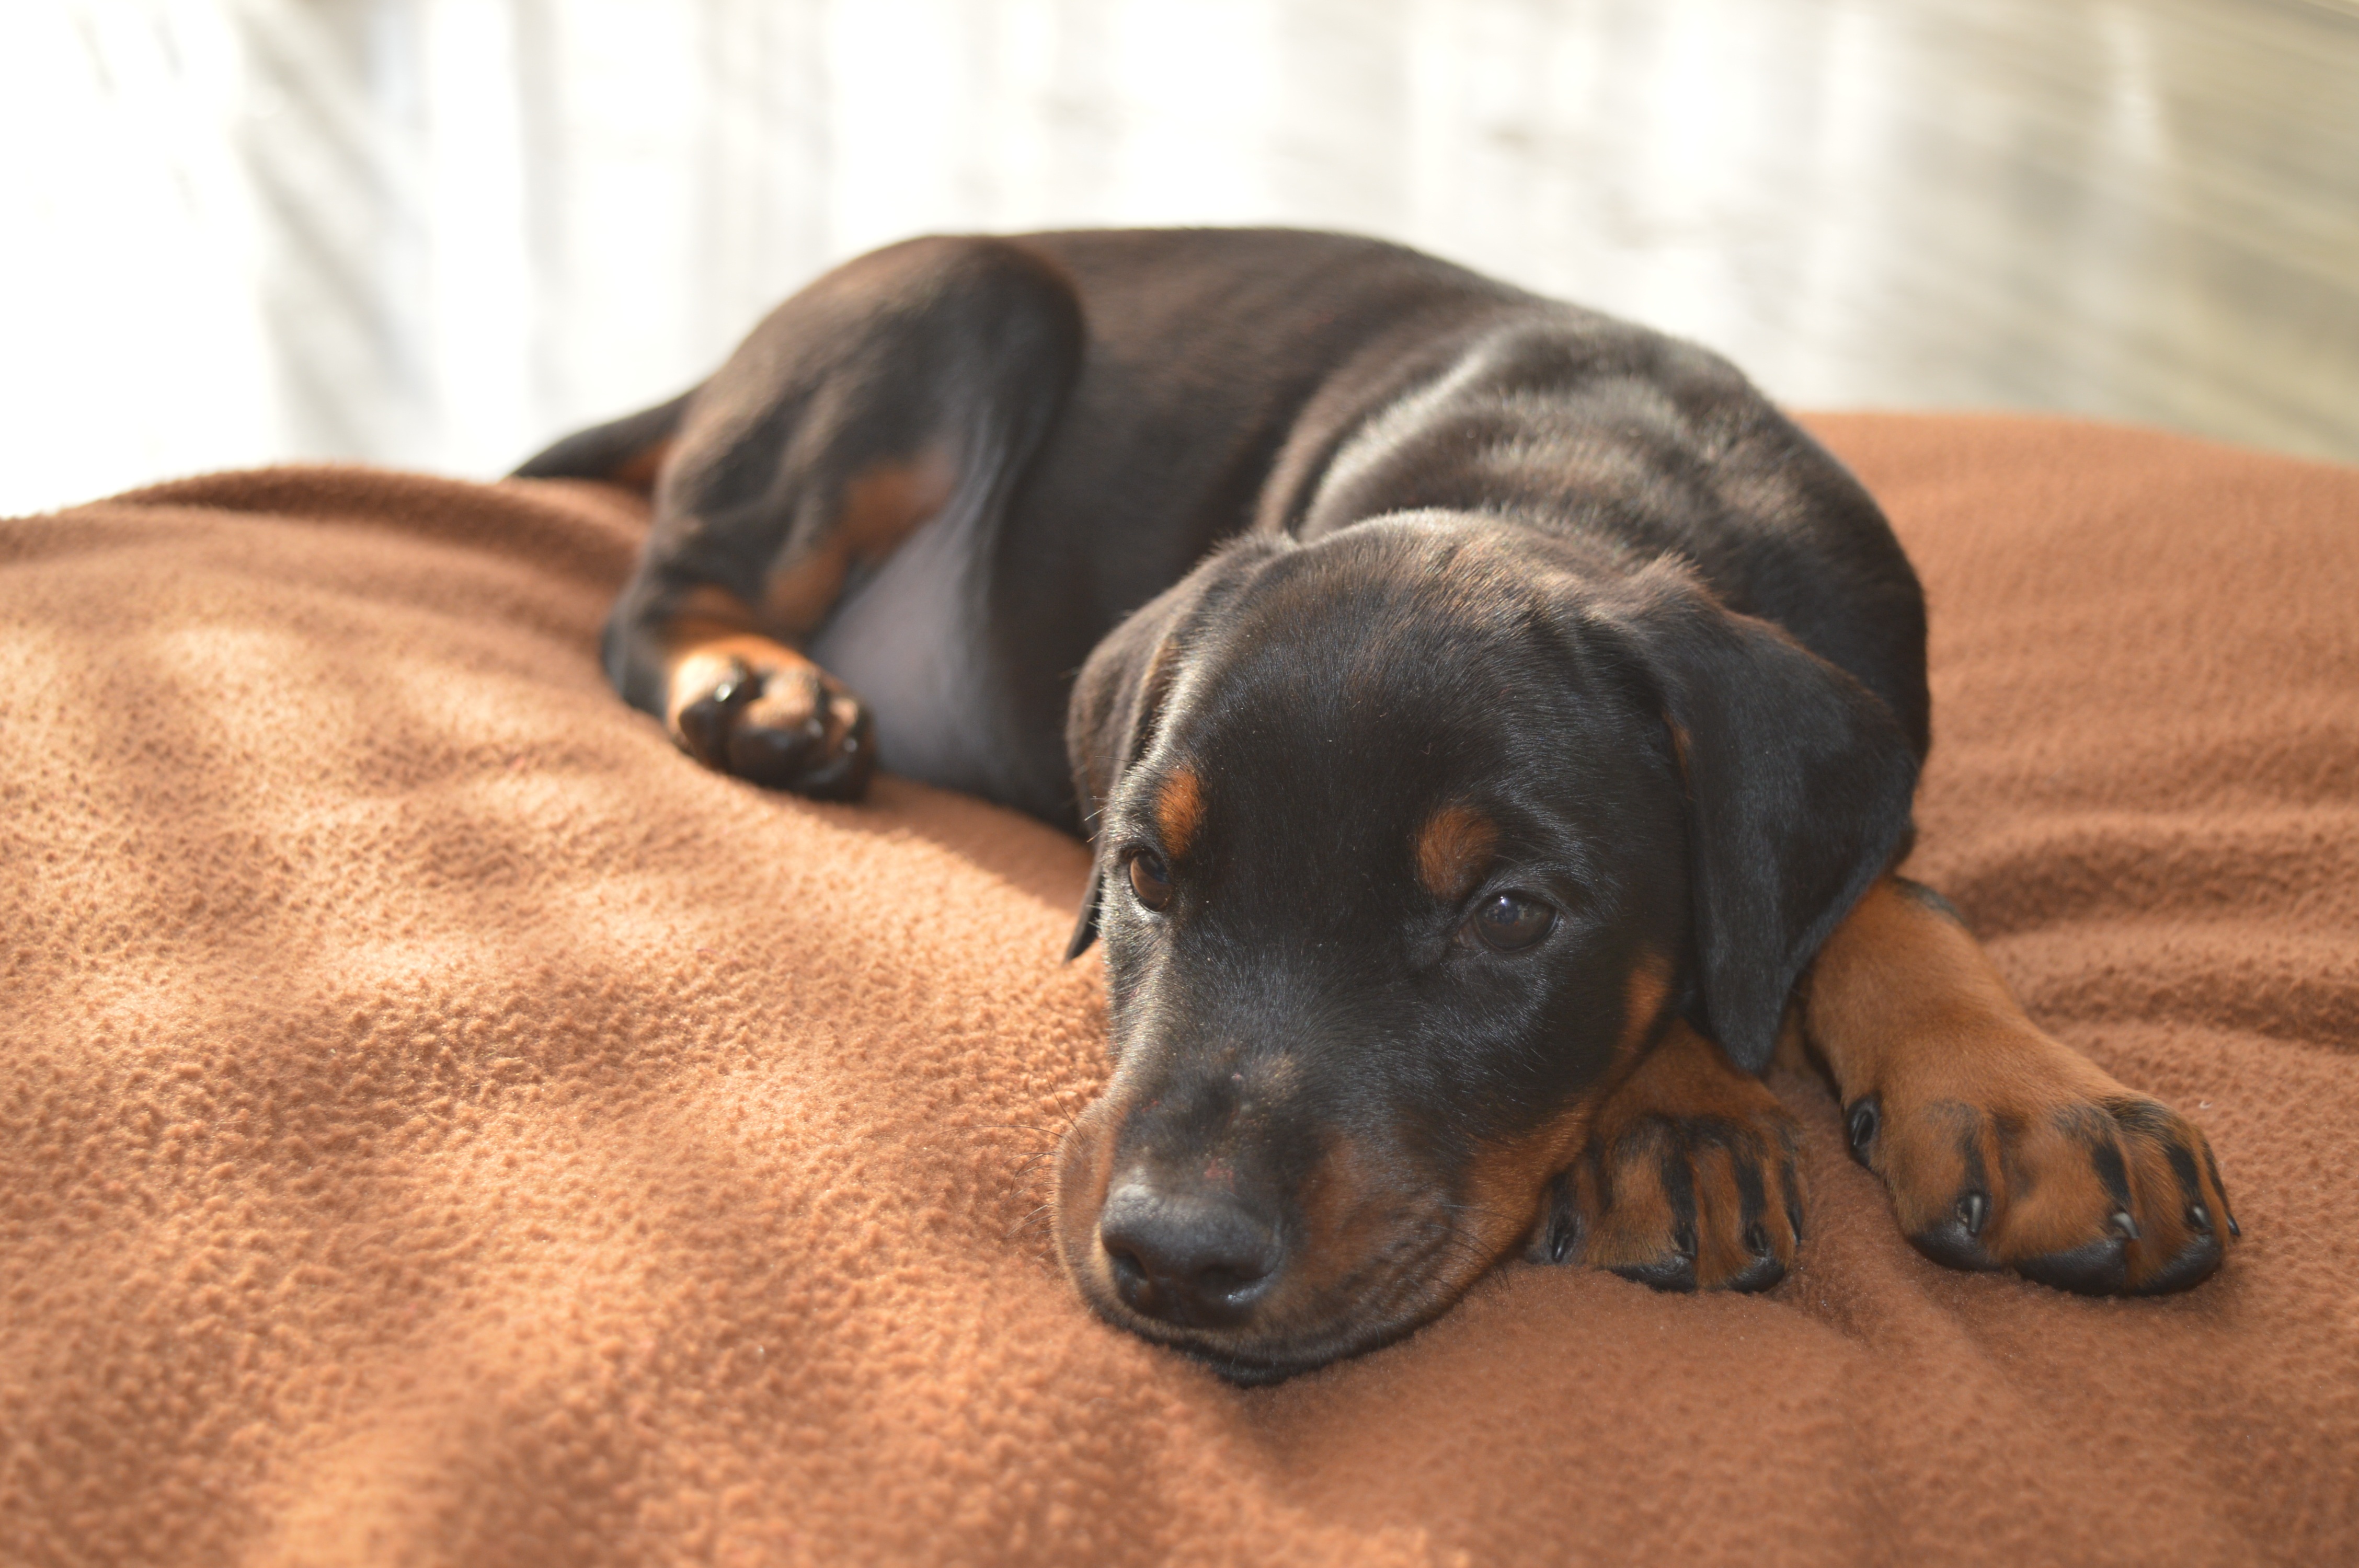
puppy, dog, animal, mammal, hound, sad, animals, vertebrate, dog breed, dachshund, german pinscher, doberman pinscher, dog like mammal, dobermann, austrian black and tan hound, polish hunting dog